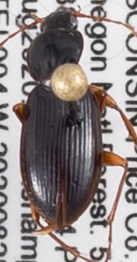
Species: Synuchus impunctatus
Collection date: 2020-08-25
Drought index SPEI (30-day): -0.528
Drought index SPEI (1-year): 2.09
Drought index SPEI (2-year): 2.09